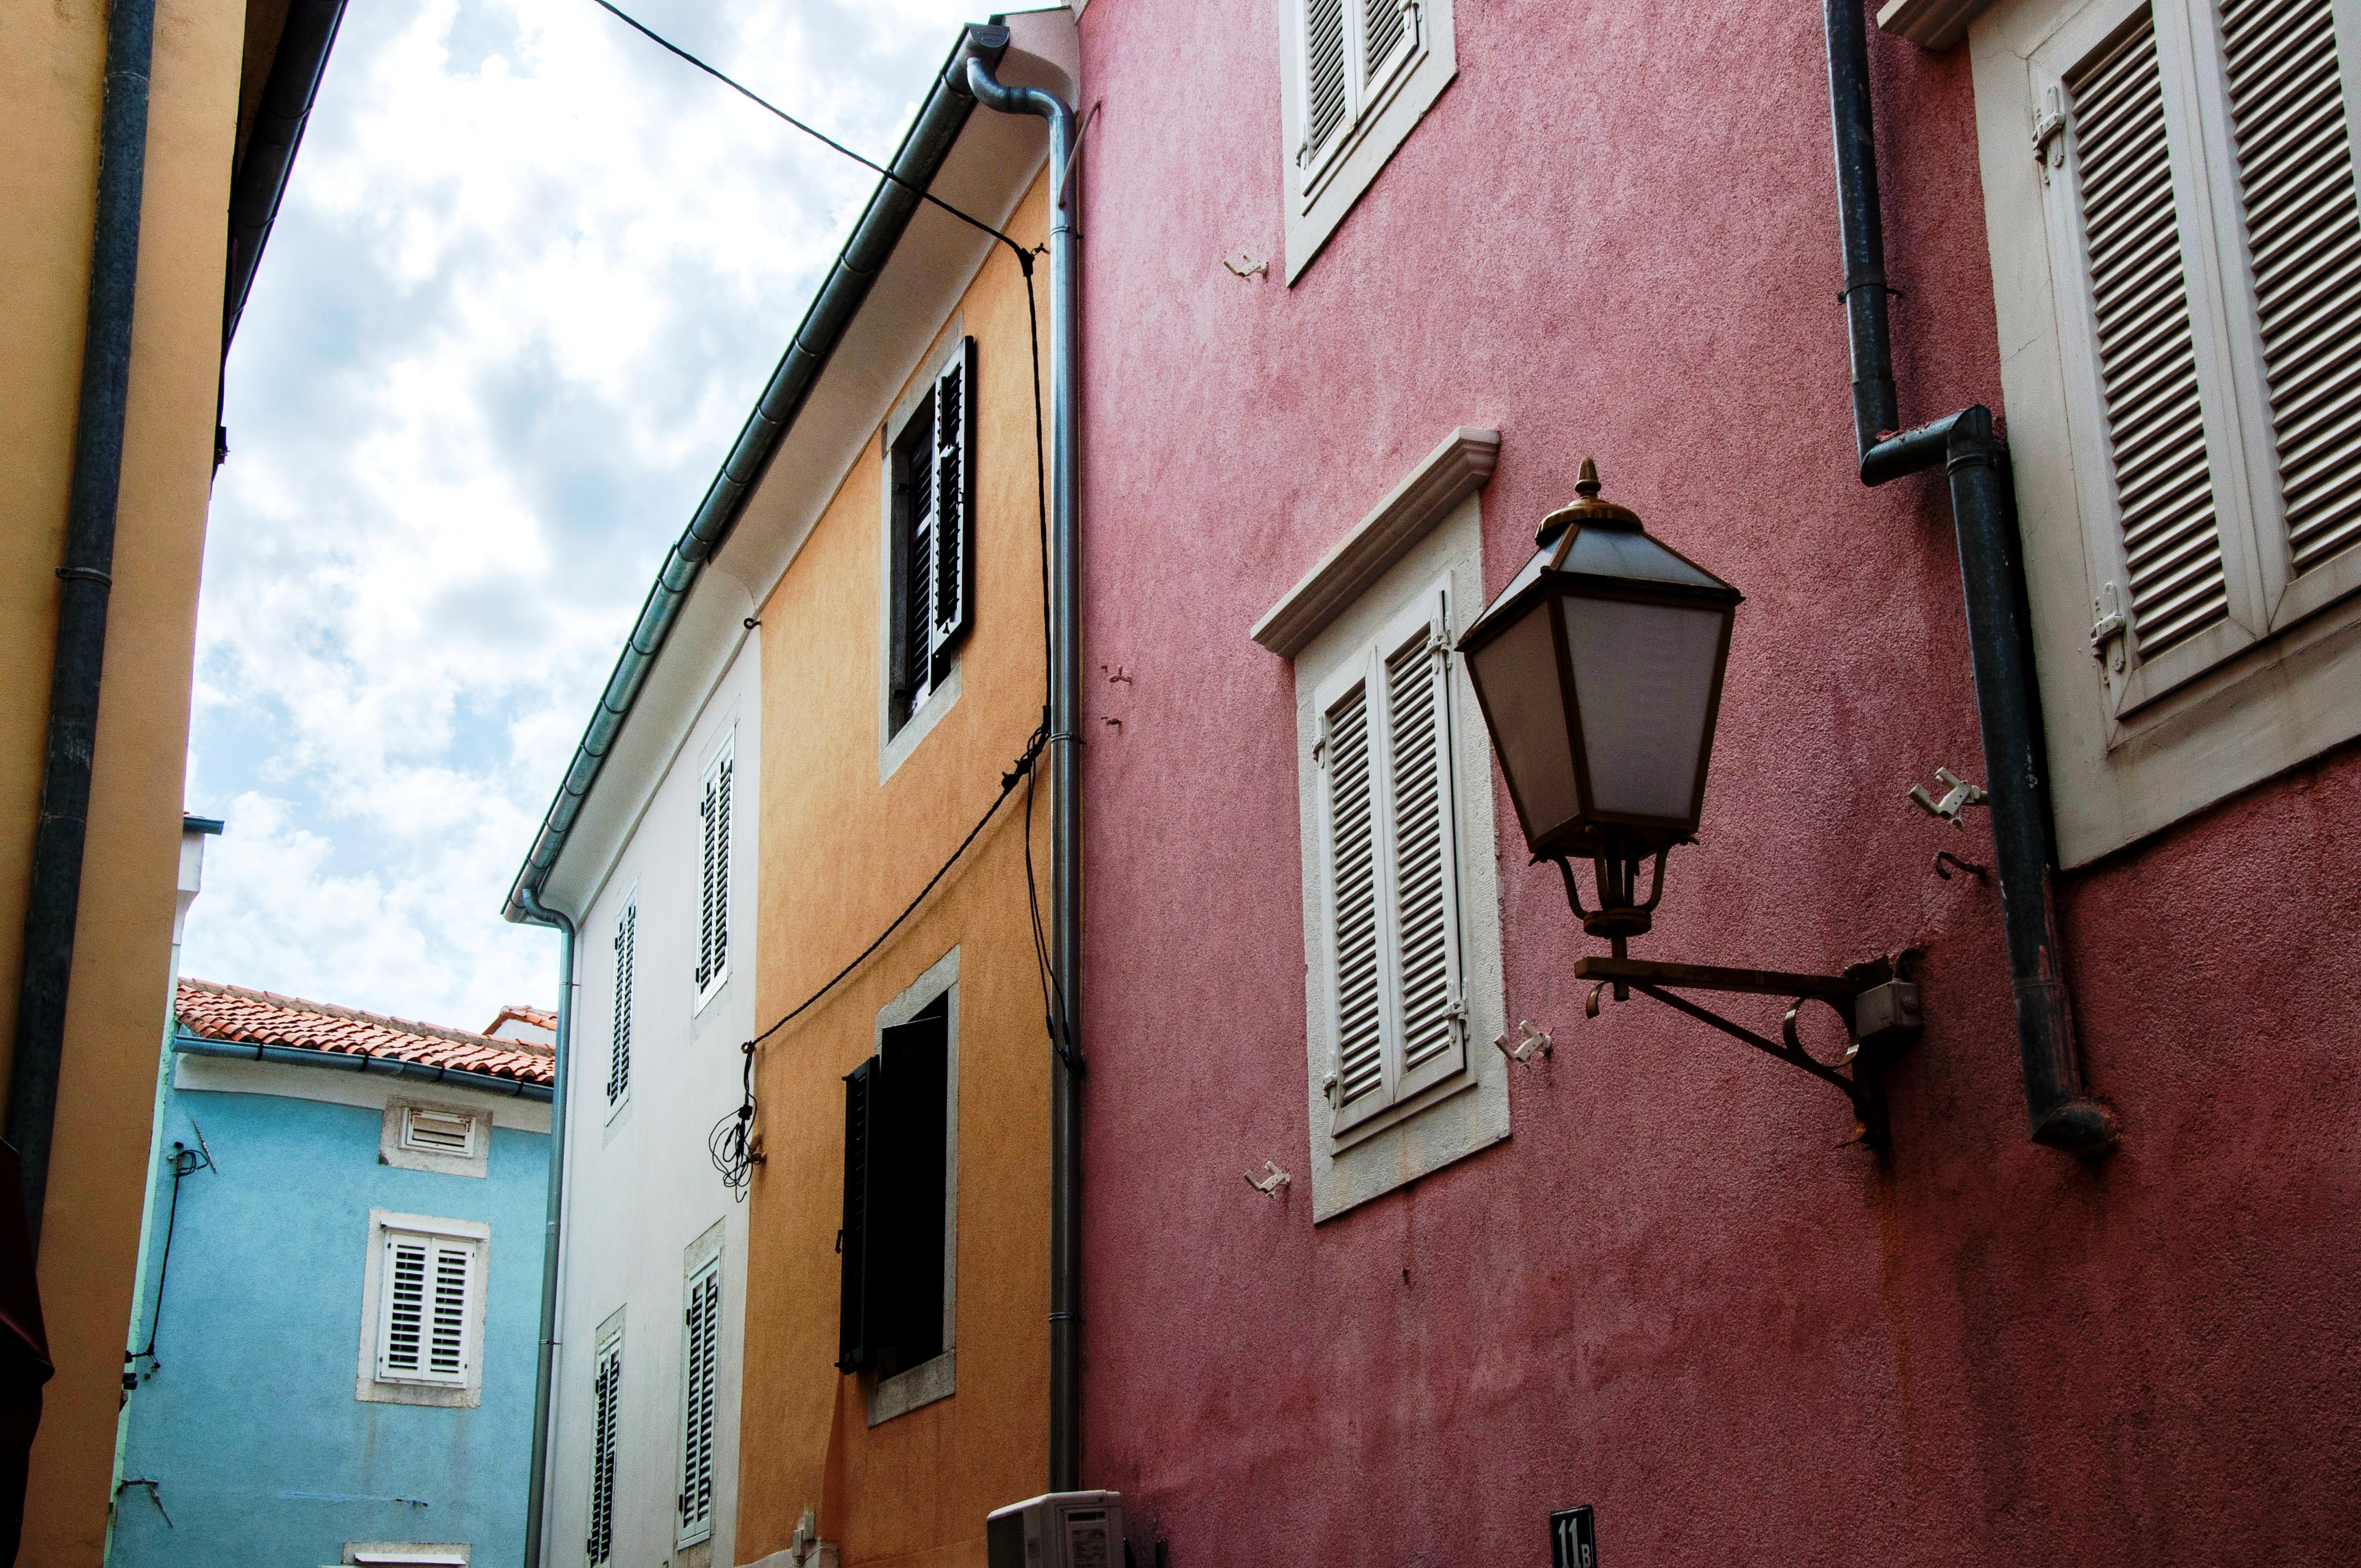
road, street, house, window, alley, color, facade, croatia, colors, buildings, infrastructure, shape, istria, august, borgo, glimpse, urban area